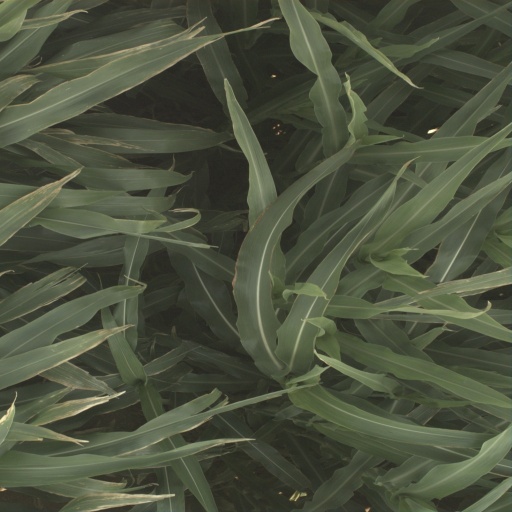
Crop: sorghum